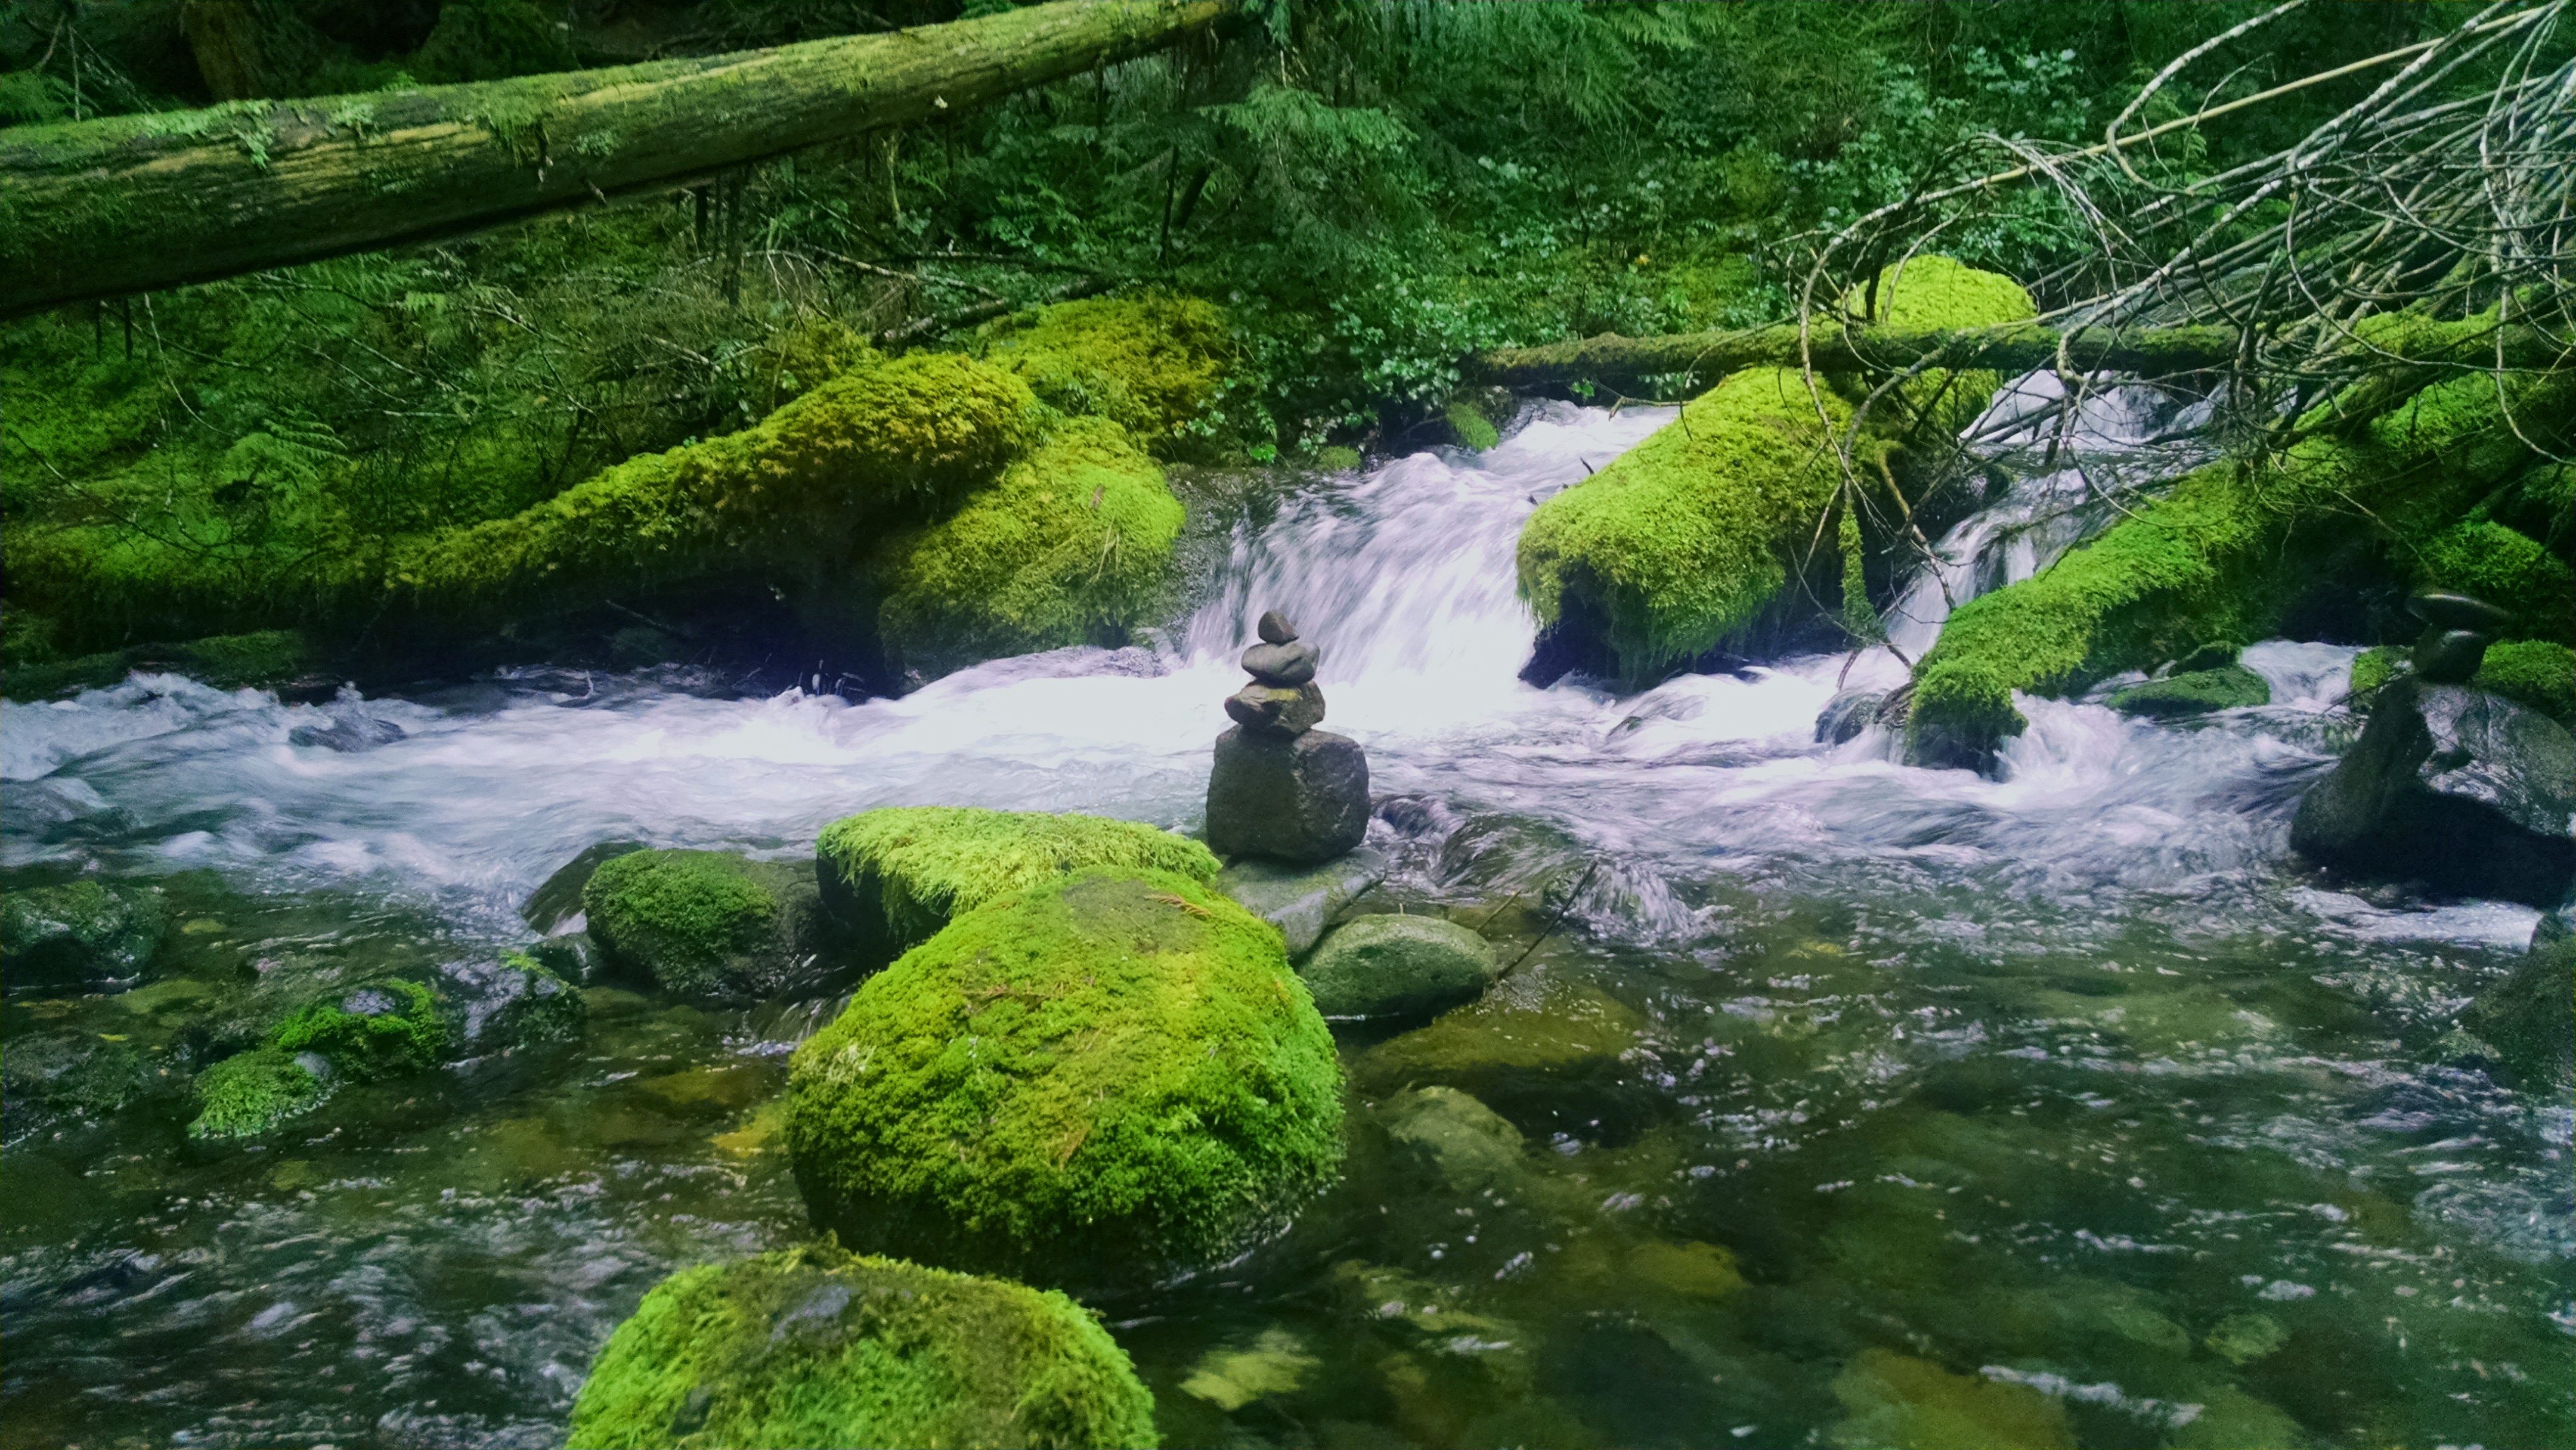
forest, waterfall, creek, river, valley, stream, jungle, rapid, body of water, vegetation, rainforest, ravine, wasserfall, water feature, watercourse, nature reserve, old growth forest